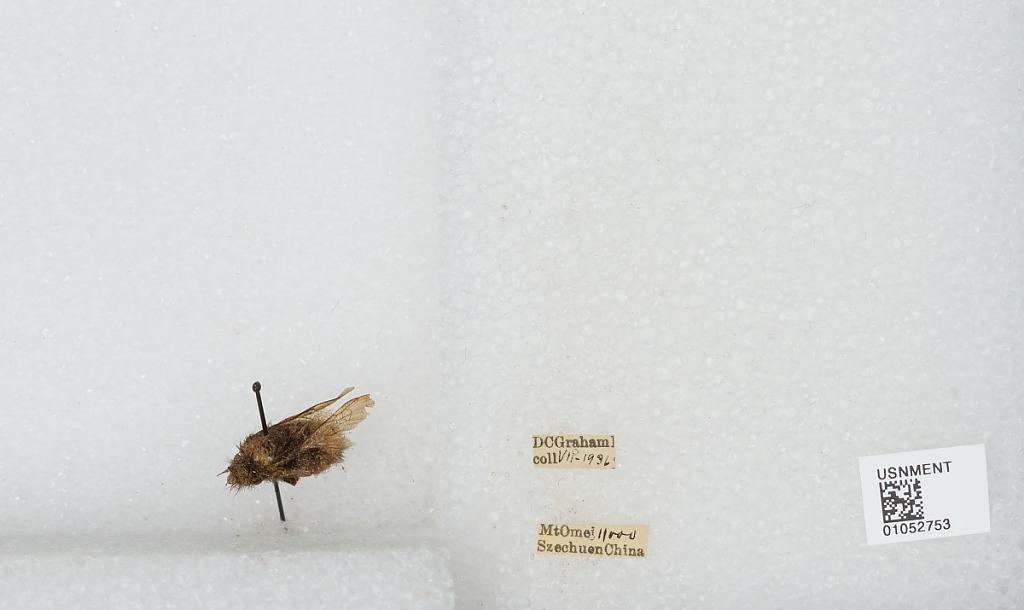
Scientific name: Bombus sp.
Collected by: D. Graham
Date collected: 1936-7-
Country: China
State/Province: Sichuan
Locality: Mount Emei